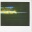
Label: ambulance